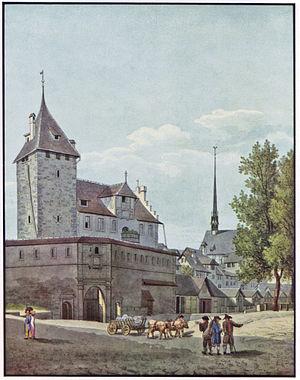
Wilhelm Scheuchzer était un peintre de paysages suisse. Il est né à Hausen am Albis et est mort à Munich.